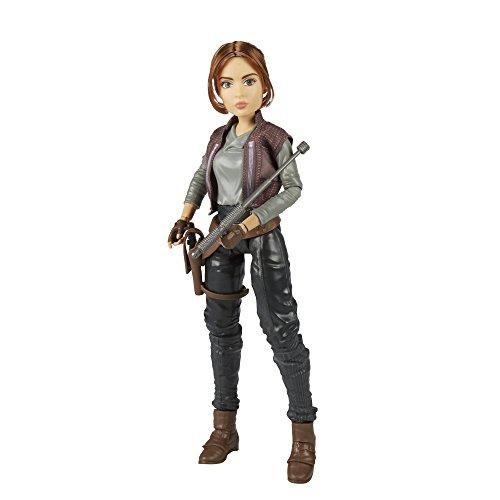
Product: Star Wars Forces of Destiny Jyn Erso Adventure Figure
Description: Highly poseable 11-inch Jyn Erso adventure figure.
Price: $9.89
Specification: ProductDimensions:2.5x6.5x12.8inches|ItemWeight:8.8ounces|ShippingWeight:12.8ounces(Viewshippingratesandpolicies)|DomesticShipping:ItemcanbeshippedwithinU.S.|InternationalShipping:ThisitemcanbeshippedtoselectcountriesoutsideoftheU.S.LearnMore|ASIN:B01NAXIBAC|Itemmodelnumber:C1624|Manufacturerrecommendedage:4yearsandup